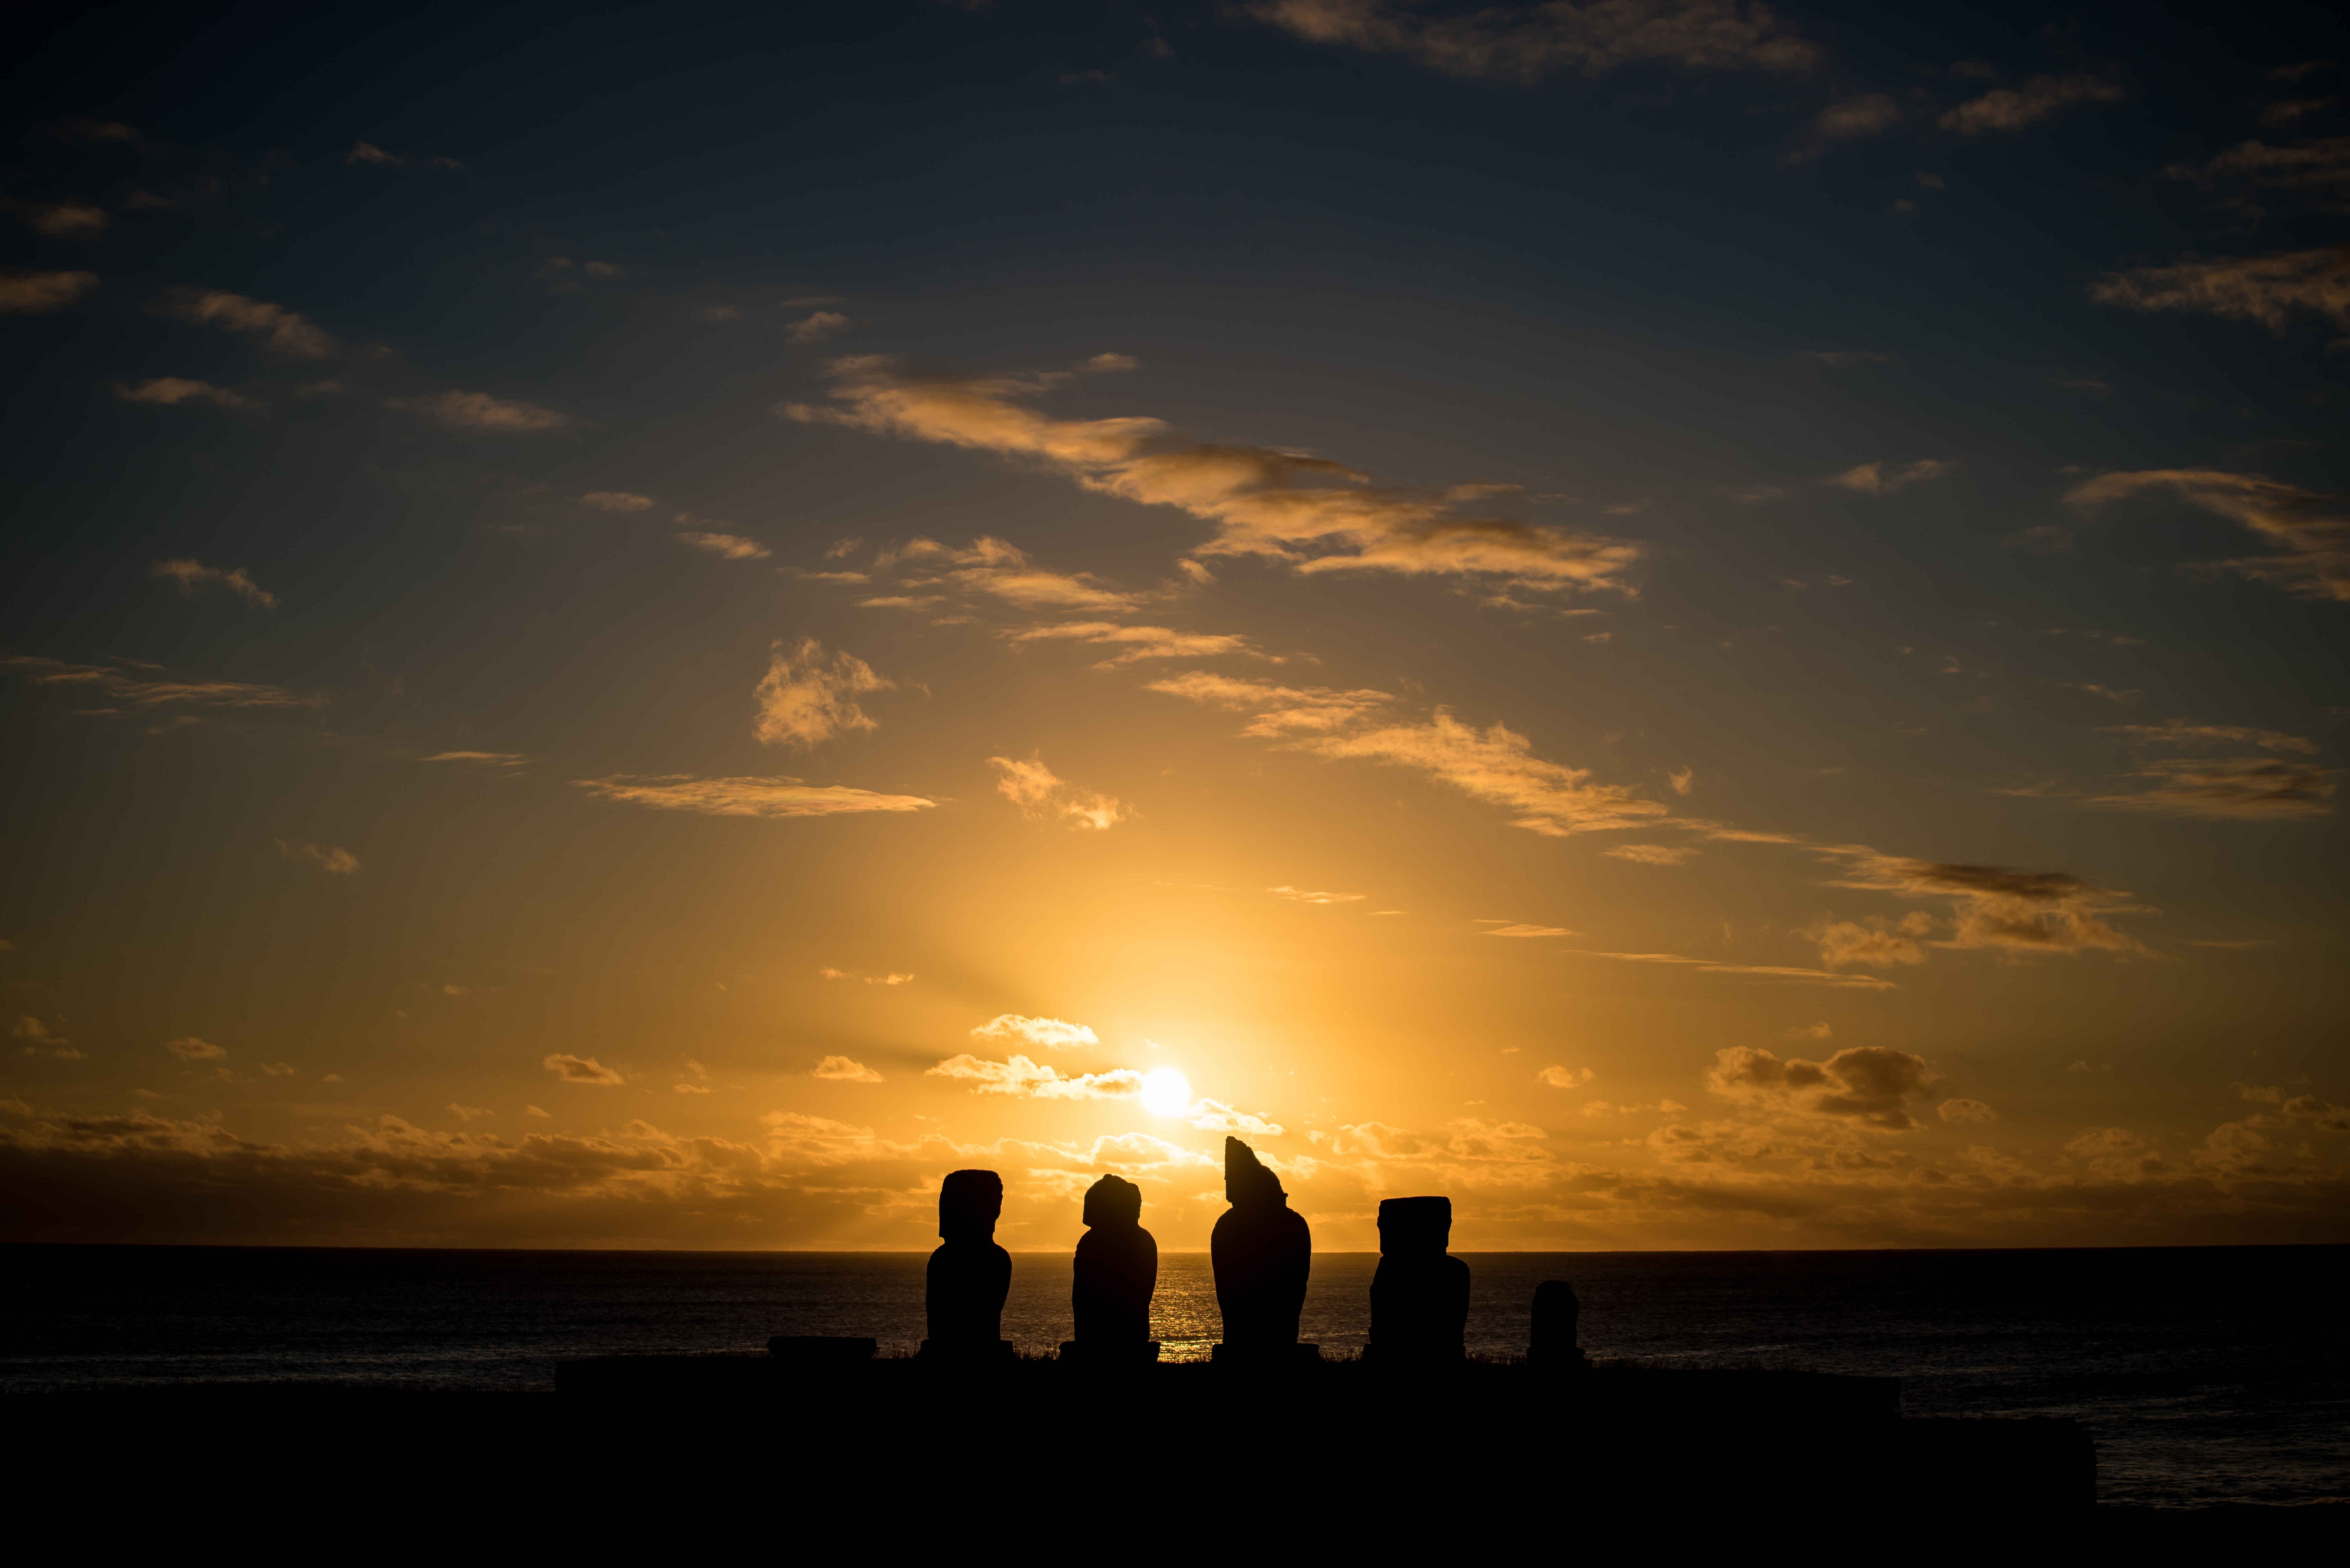
sea, ocean, horizon, cloud, sky, sun, sunrise, sunset, skyline, sunlight, morning, old, dawn, atmosphere, dusk, evening, reflection, peaceful, shadow, holiday, island, chile, clouds, backlight, statues, archeology, easter, afterglow, ceremonial, polynesia, easter island, ancestors, moai, ahu tahai